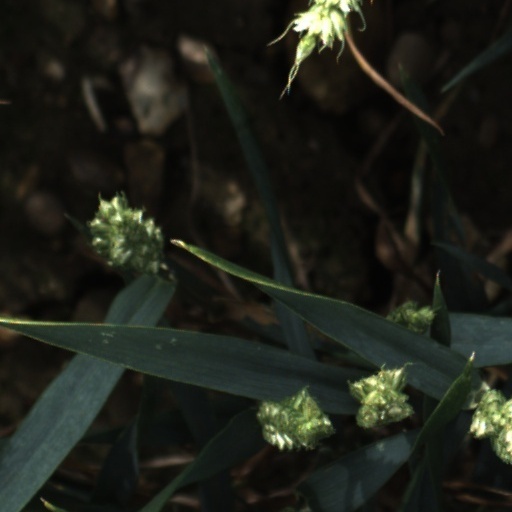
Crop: wheat